JoJuan Armour

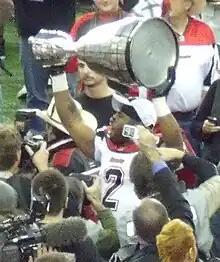
Jojuan Armour after winning the 96th Grey Cup

JoJuan Armour (born July 10, 1976) is an American high school football coach and former professional player who was a safety in the National Football League (NFL) and a linebacker in the Canadian Football League (CFL). He was also a high school football defensive lineman coach for Whitmer High School in Toledo, Ohio. He is currently the head coach for the football team at Reynoldsburg High School in Reynoldsburg, Ohio.